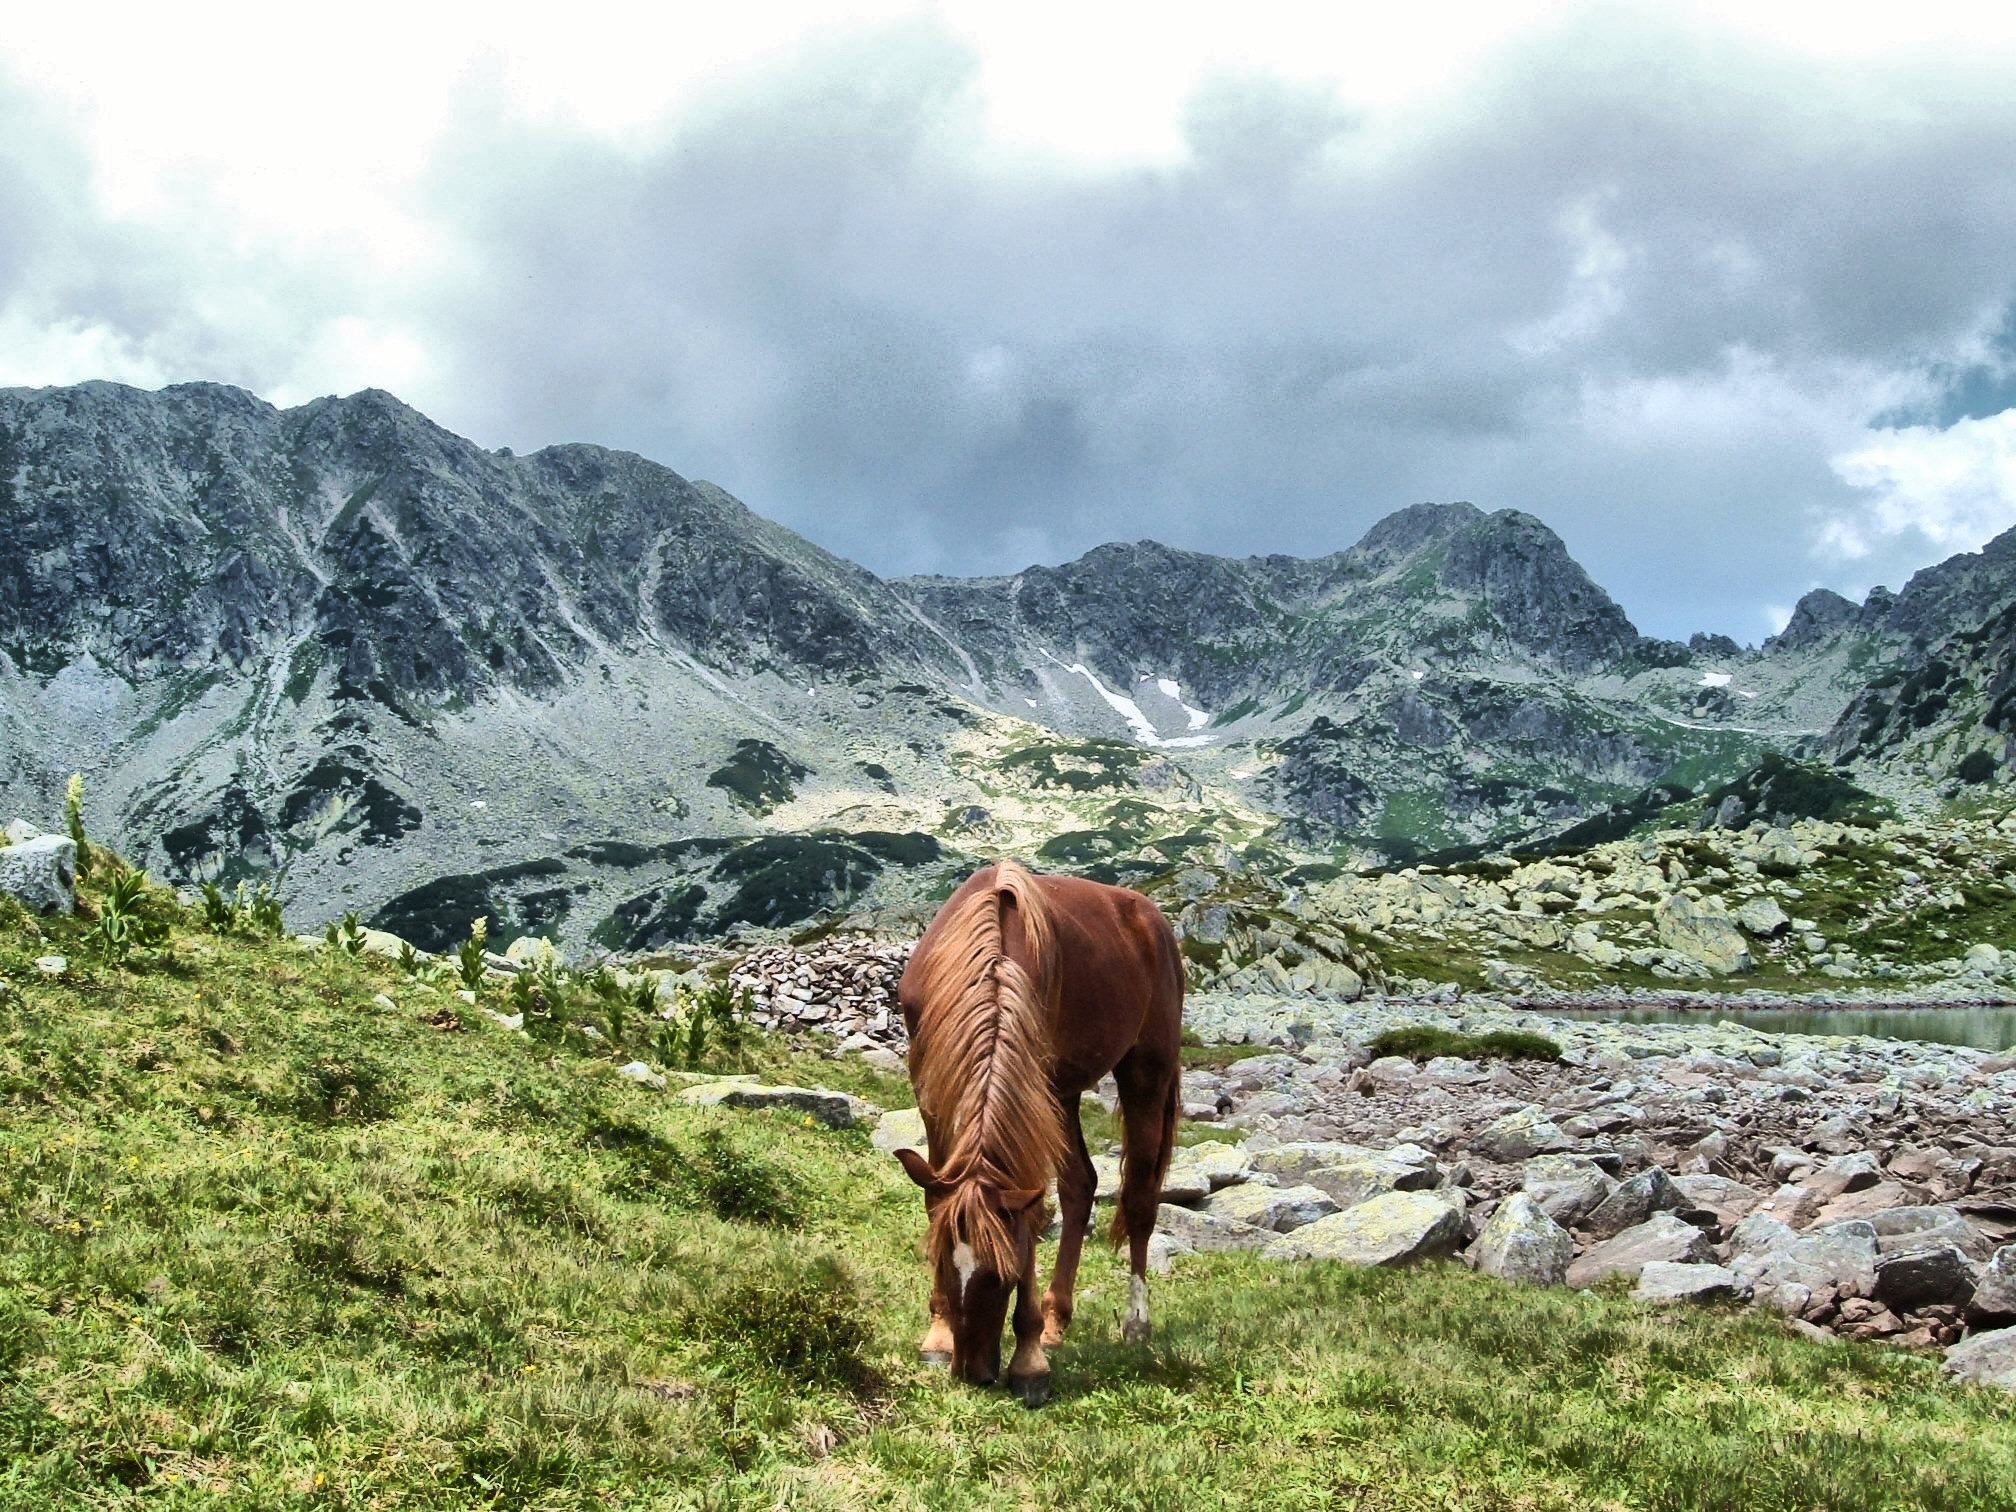
landscape, wilderness, walking, mountain, meadow, valley, mountain range, pasture, grazing, mountains, plateau, ecosystem, transylvania, rural area, retezat, geographical feature, mountainous landforms, cattle like mammal